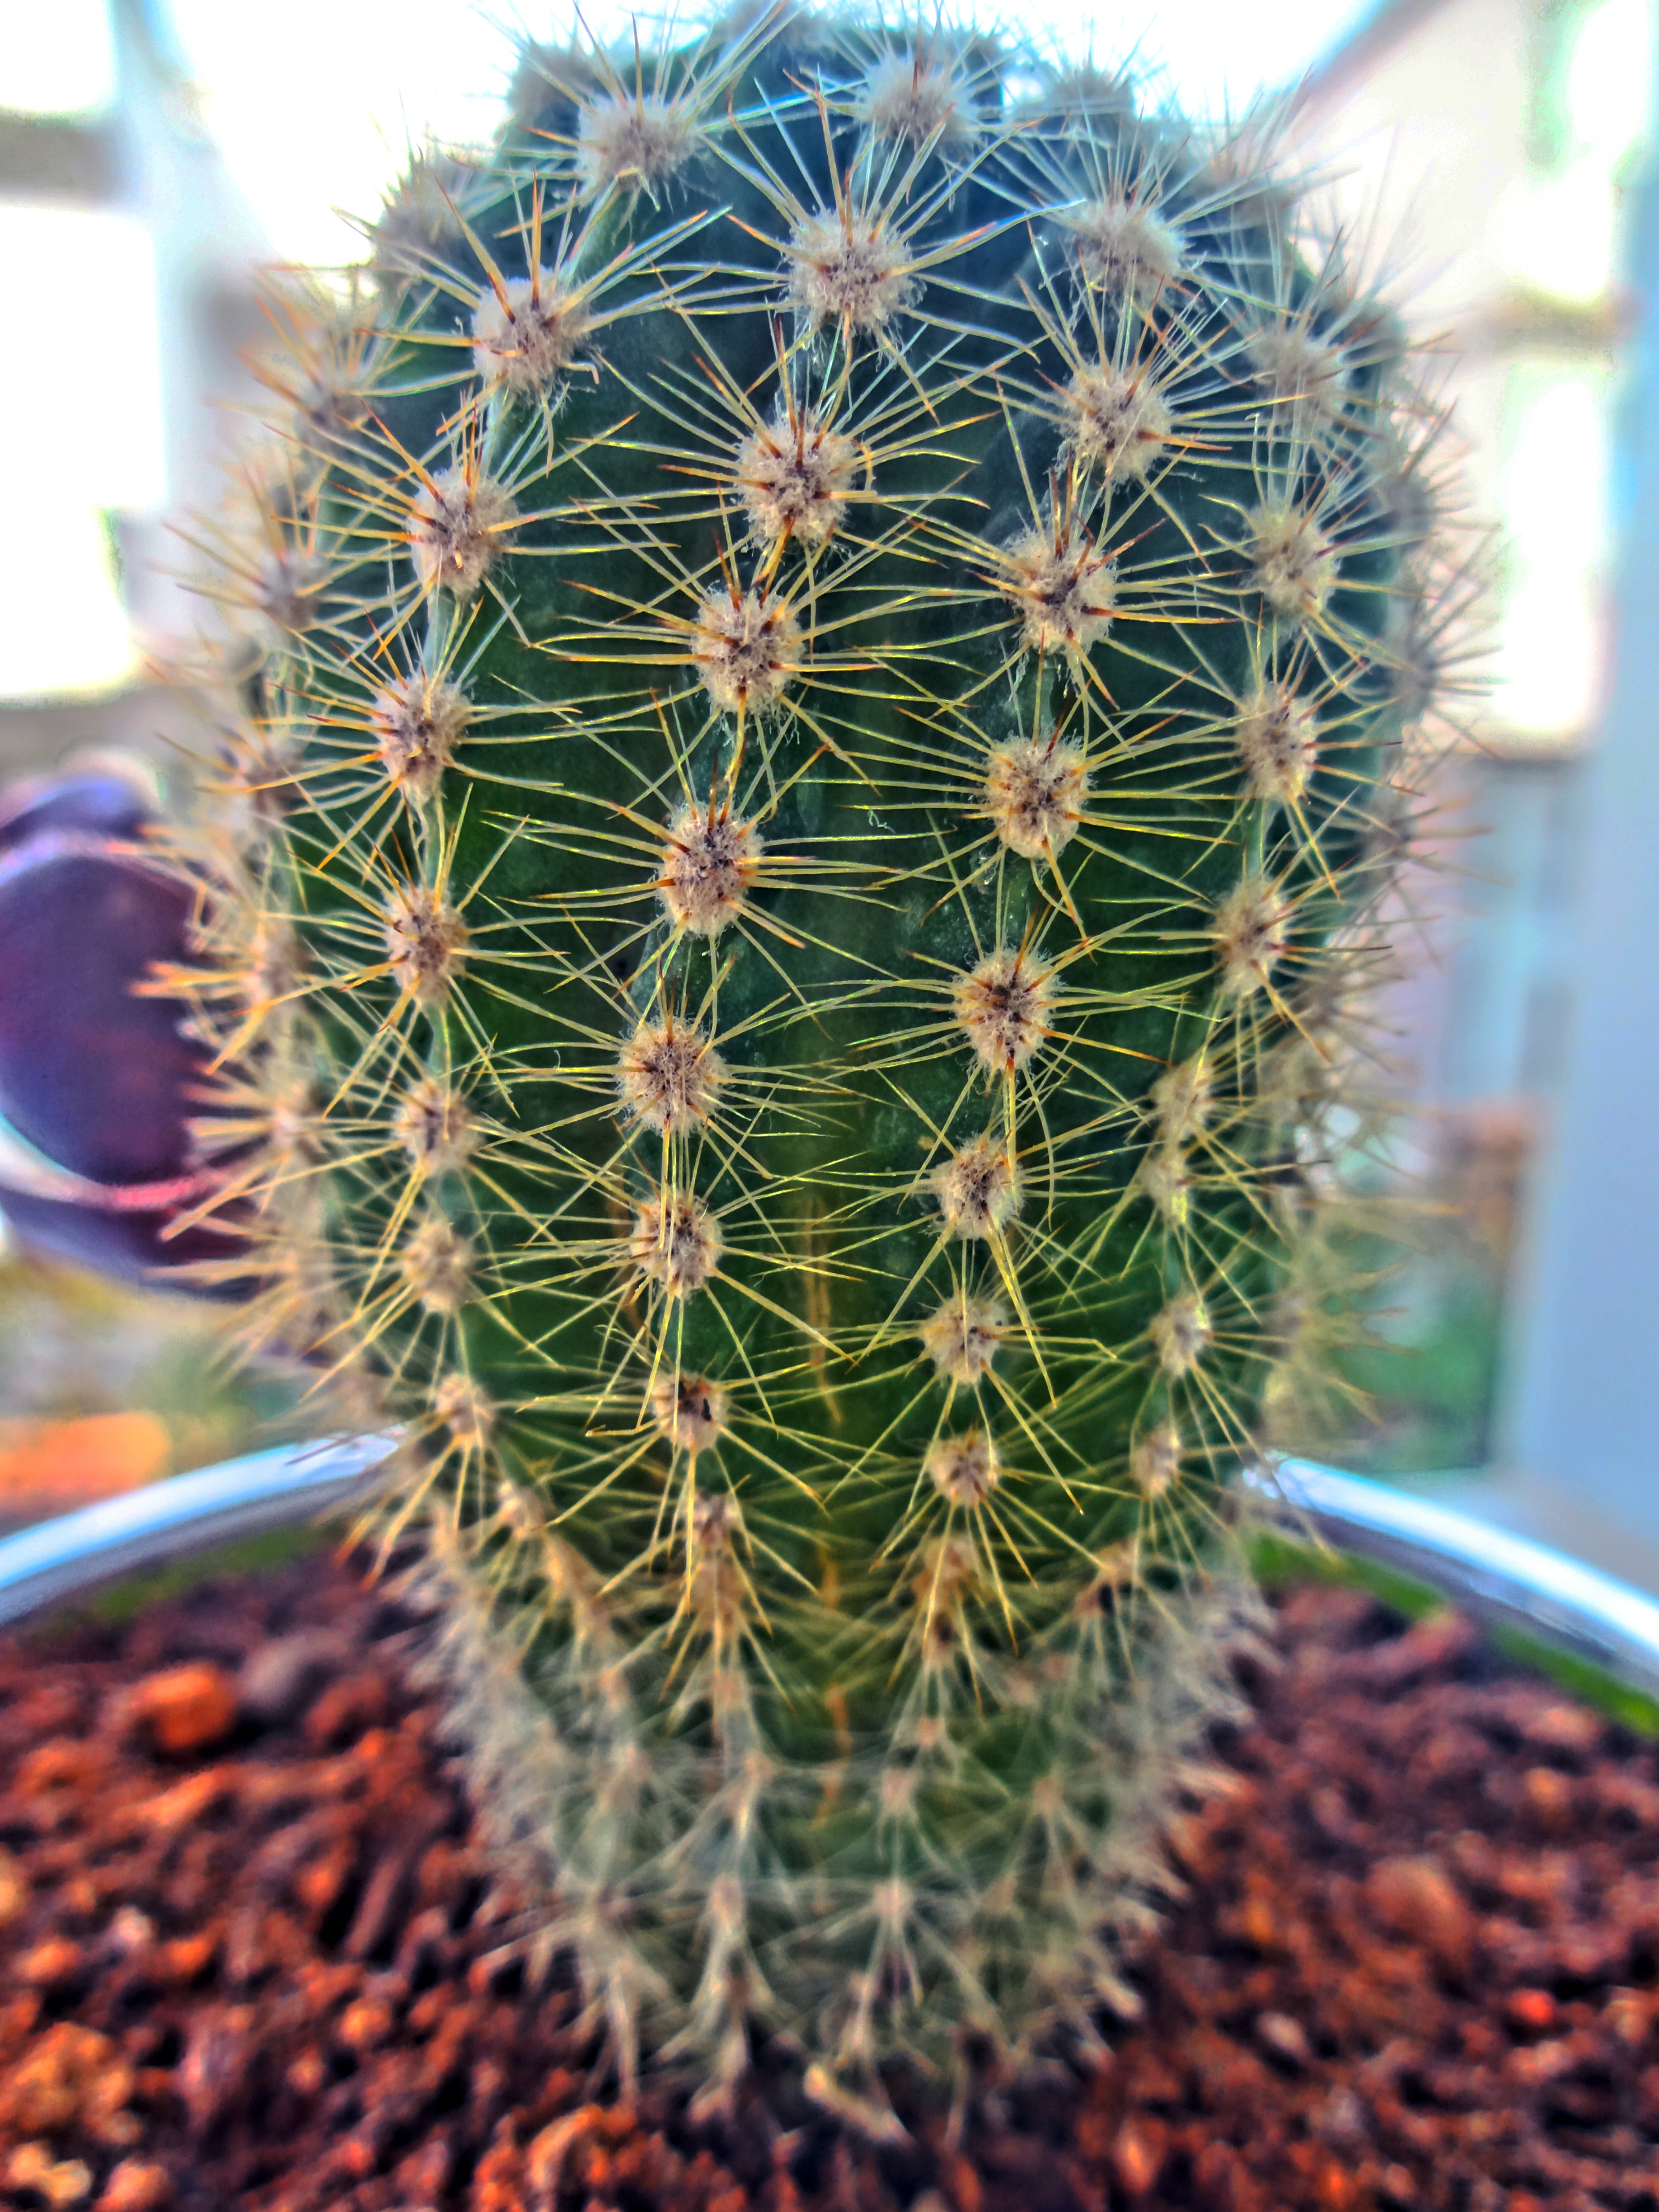
nature, cactus, plant, flower, green, botany, garden, flora, earth, thorns, spades, caryophyllales, thorny, flowering plant, plant stem, land plant, thorns spines and prickles, hedgehog cactus, san pedro cactus